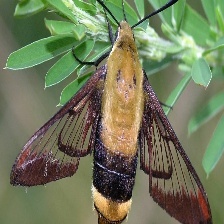
Species: CLEARWING MOTH